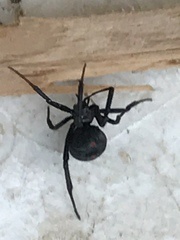
Species: Lactrodectus_hesperus